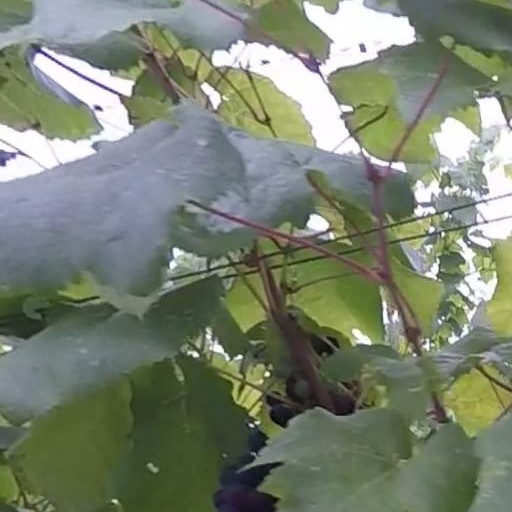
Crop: grape